Mystery Bay, New South Wales

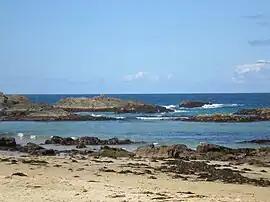
A beach at Mystery Bay

Mystery Bay is a small town on the south coast of New South Wales, Australia. Mystery Bay is halfway between Central Tilba and Narooma, two kilometres off the Princes Highway on Mystery Bay Road. At the 2016 census, Mystery Bay had a population of 191. Mystery Bay features a camping area in the Eurobodalla National Park. This park is known for its recreational activities and various species of Bird. Montague Island is close to Mystery Bay and is known for its unusual quantities of Penguin called Eudyptula minor (Little penguin) and fur seals. There is also an Infestation of a specific type of House mouse called Mus musculus which has needed eradication because of its damage on the ecosystem.